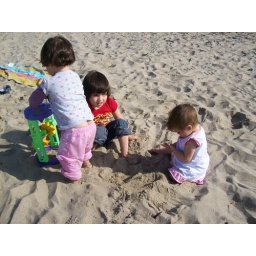
The girls playing in the sand